Mustafa Lutfi

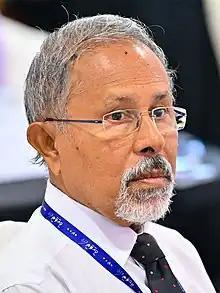
Dr. Lutfi in 2022

Dr. Mustafa Lutfi is a prominent Maldivian academic and politician who has held several high-ranking government and academic positions. He served as the Minister of Education from 2008 to 2010, during which he led major reforms that significantly improved national exam outcomes. He was also the first Chancellor of the Maldives National University and previously served as Minister of Tourism. From 2018 to 2023, he was appointed as Special Advisor on Social Policy at rank of a minister, to President Ibrahim Mohamed Solih. Over his decades-long career, Dr. Lutfi has made enduring contributions to the Maldivian education system and public policy. In recognition of his service, he was awarded the Order of the Dignified Rule of the Dhiyamigili Dynasty in 2023.